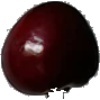
Label: cherry